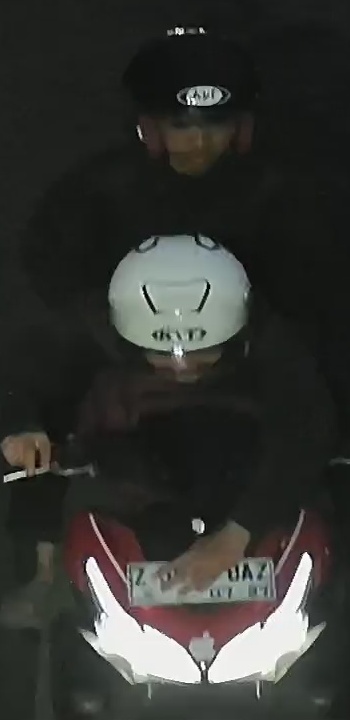
person-with-helmet: 2
person-without-helmet: 0